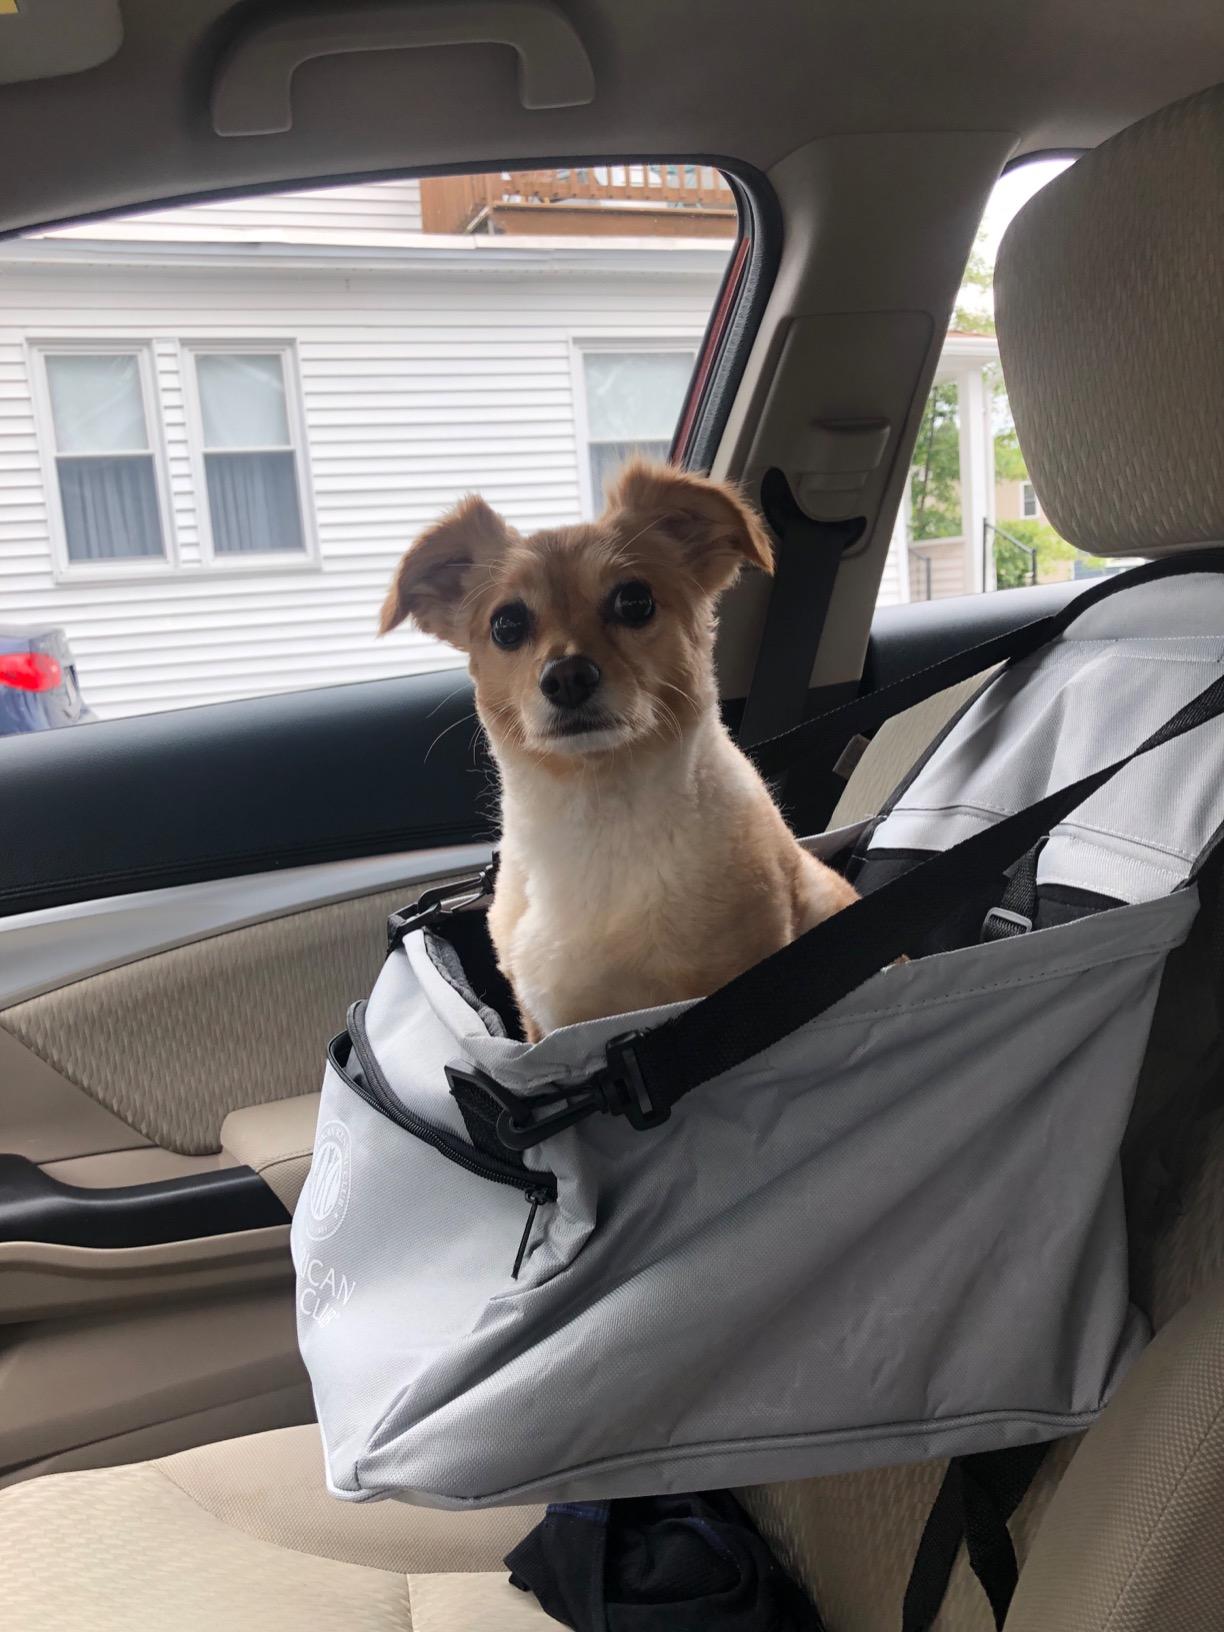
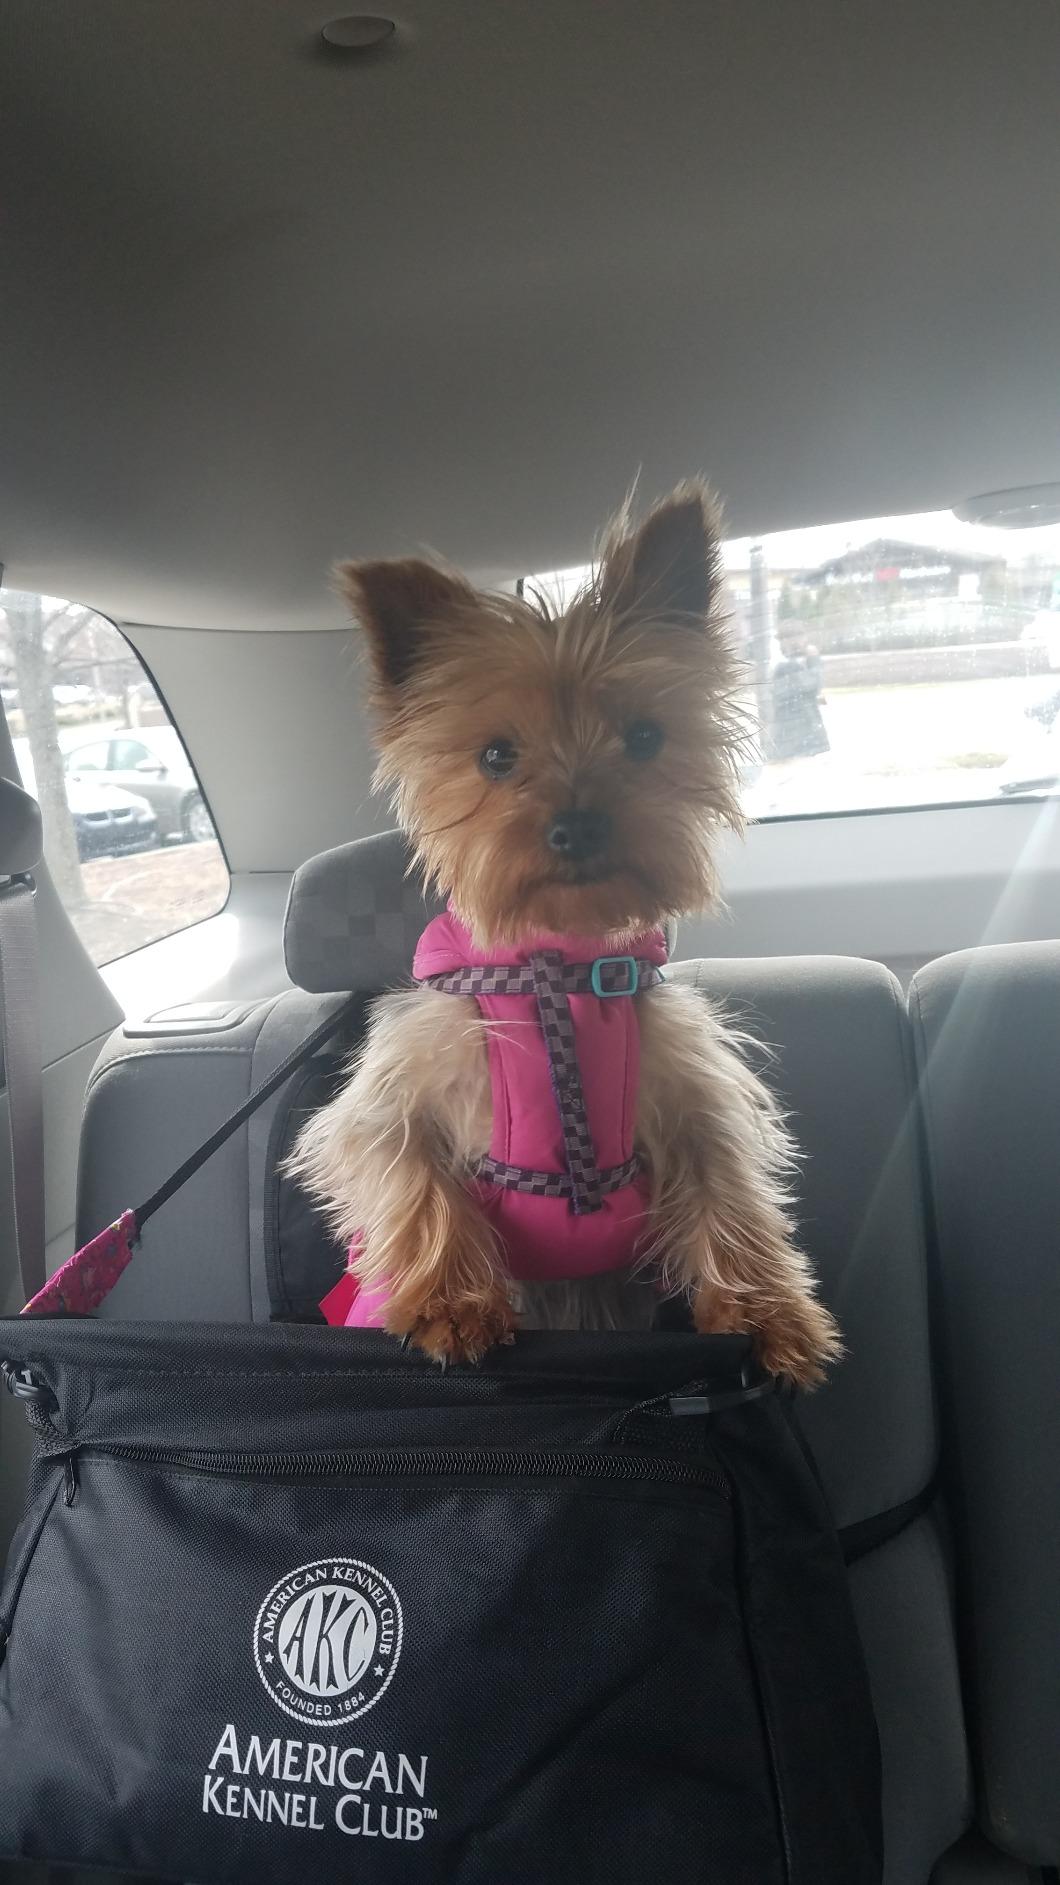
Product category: items_kennel
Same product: no